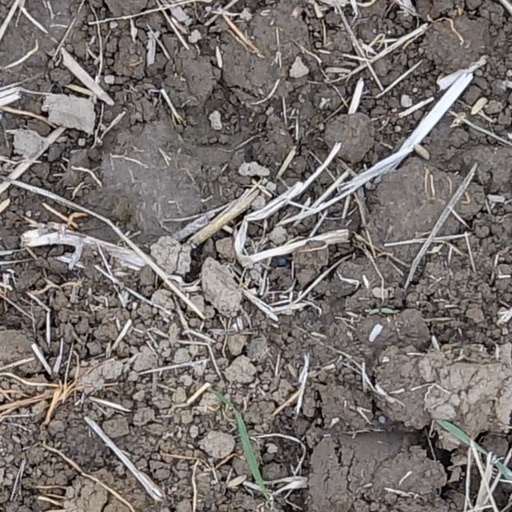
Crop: wheat